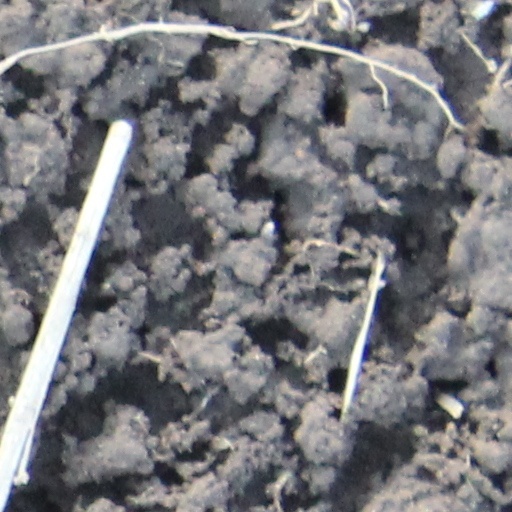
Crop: wheat